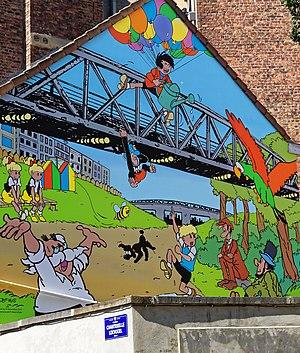
Gil et Jo sont les héros d'une bande dessinée réalisée par Jef Nys.